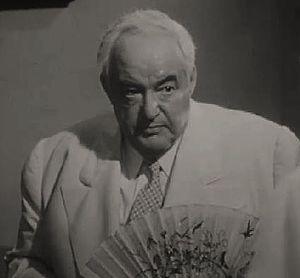
Griffes jaunes est un film américain réalisé par John Huston, sorti en 1942.